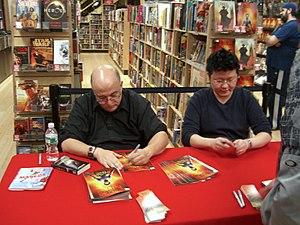
La liste des adaptations des œuvres de Stephen King recense les films, téléfilms, séries télévisées, bandes dessinées et œuvres théâtrales ou musicales adaptés de romans ou de nouvelles écrits par cet auteur.